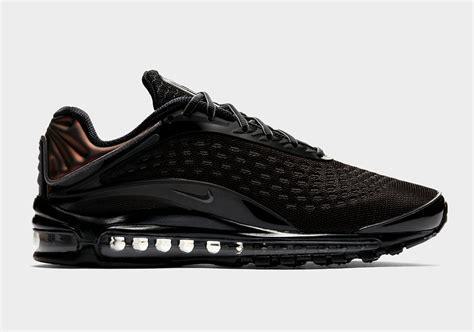
Brand: Nike
Model: Air Max Deluxe